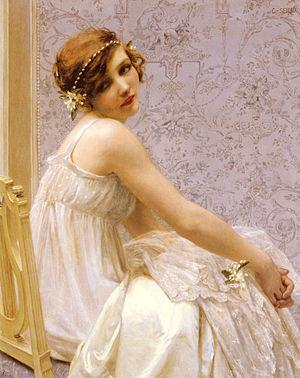
Virginité